Endicott Estate

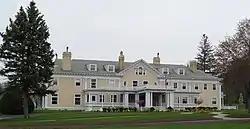

The Endicott Estate is a mansion built in the early twentieth century, located at 656 East Street in Dedham, Massachusetts “situated on a 15-acre panorama of lush green lawn that is punctuated by stately elm, spruce and weeping willow trees.” It was built by Henry Bradford Endicott, founder of the Endicott Johnson Corporation, and donated to the Town by his adopted stepdaughter, Katherine. After she died it was briefly owned by the state and intended to be used as the official residence of the Governor of Massachusetts, but was quickly returned to the Town. Today it is used for a variety of civic events and is rented out for private parties.